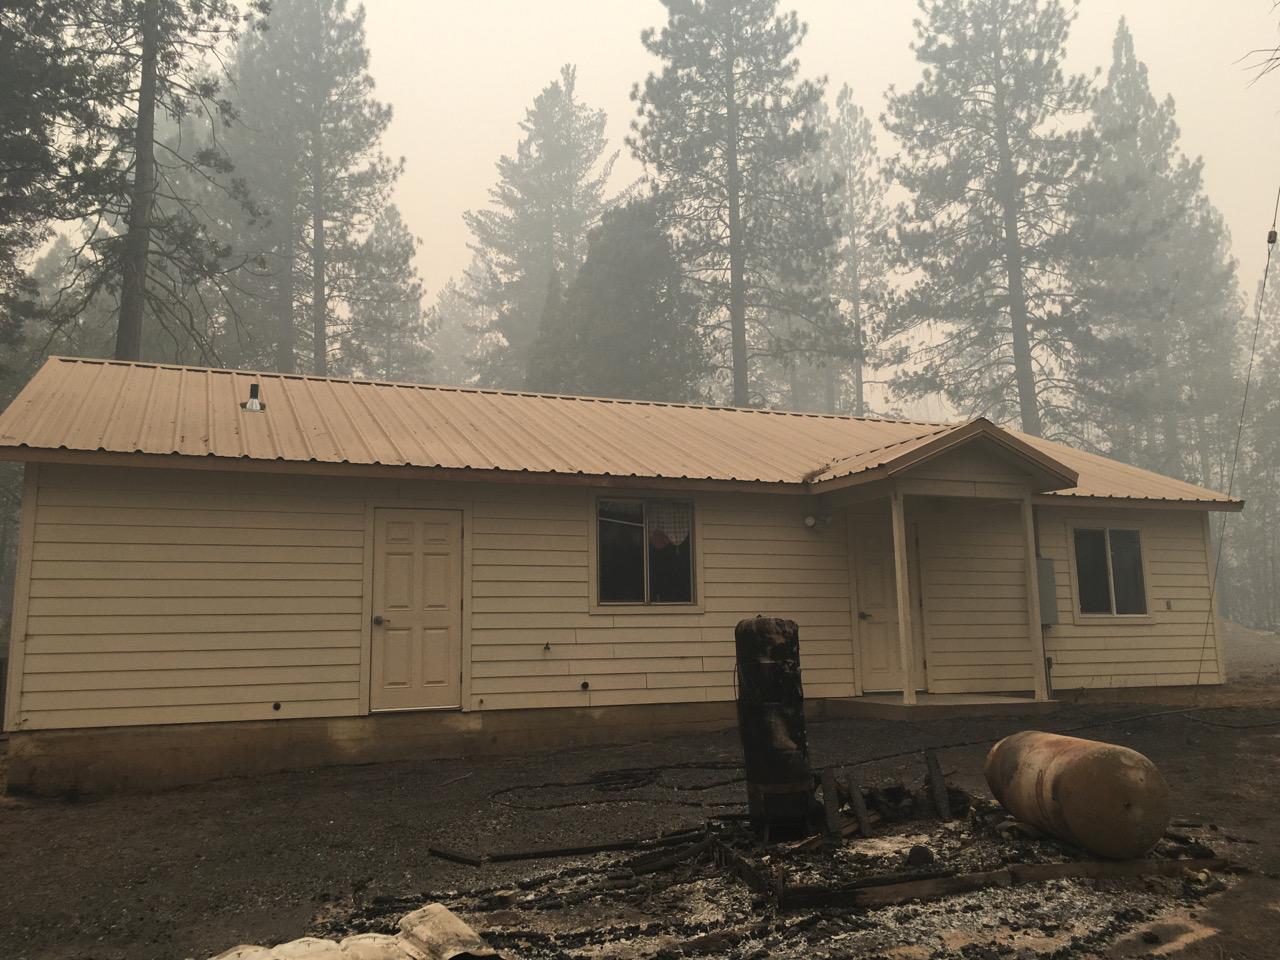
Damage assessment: affected